University of Tübingen

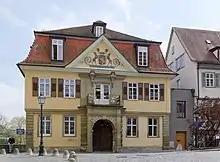
The "Alte Aula" (Old Auditorium)

The University of Tübingen has a history of innovative thought, particularly in theology, in which the university and the Tübinger Stift are famous to this day. Philipp Melanchthon, the prime mover in building the German school system and a chief figure in the Protestant Reformation, helped establish its direction. Among Tübingen's eminent students (and/or professors) have been the astronomer Johannes Kepler; the economist Horst Köhler (President of Germany); Joseph Ratzinger (Pope Benedict XVI), poet Friedrich Hölderlin, and the philosophers Friedrich Schelling and Georg Wilhelm Friedrich Hegel. "The Tübingen Three" refers to Hölderlin, Hegel and Schelling, who were roommates at the Tübinger Stift. Theologian Helmut Thielicke revived postwar Tübingen when he took over a professorship at the reopened theological faculty in 1947, being made administrative head of the university and President of the Chancellor's Conference in 1951. Philosopher and theologian Ernst Bloch is another prominent figure associated with Tübingen's postwar revival.